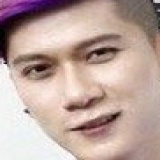
ca sĩ Vanh Leg